Lilla Bommen

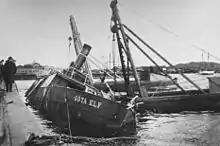
The salvage of "Göta Elf" in Lilla Bommen, 1908

On 15April 1908, the steamboat "Göta Elf", capsized and sank in the Lilla Bommen harbor. The steamer was fully loaded with cargo and passengers, twentysix people died and the accident was widely publicized in national press. The somewhat gruesome salvage operation was filmed by photographer Charles Magnusson and was shown, uncensored, as part of one of Sweden's first newsreels. The boat was built in 1884 at Thorskogs wharf and operated the route Gothenburg–Lilla Edet–Trollhättan.